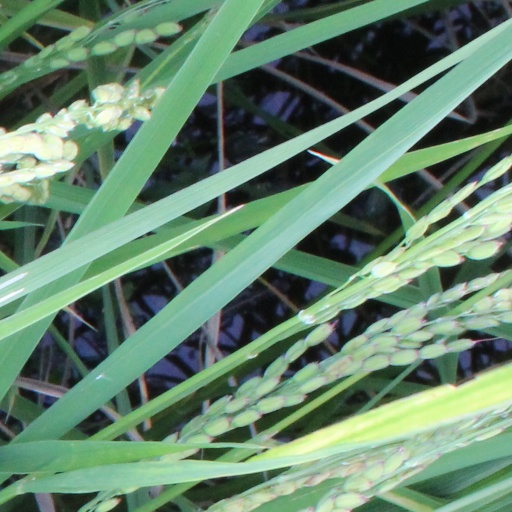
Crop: rice